Spanish assault on French Florida

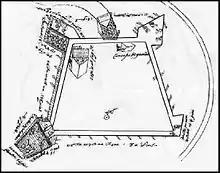
"Plano del Fuerte de San Agustin de la Florida". A plan view of one of the earliest Spanish forts built at St. Augustine, with figures of the day and night sentinels, the places where the soldiers fight, cannon, etc.

Meanwhile, Menéndez, after gathering his men to hear Mass around a temporary altar, traced the outline of the first Spanish fort to be built in St. Augustine, at a spot located near the site of the present Castillo de San Marcos. At the time the French cruisers that preyed on Spanish commerce showed little mercy to the people taken in the richly laden galleons, unless their rank or wealth gave hopes of a large ransom; the Spaniards, when French cruisers fell into their hands, were unsparing as well.